Yunokami-Onsen Station

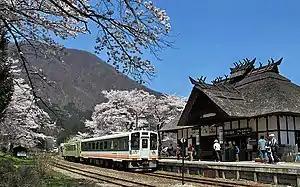
A train arrives at Yunokami-Onsen Station in May 2010

Yunokami-Onsen Station is served by the Aizu Line, and is located 22.7 rail kilometers from the official starting point of the line at .